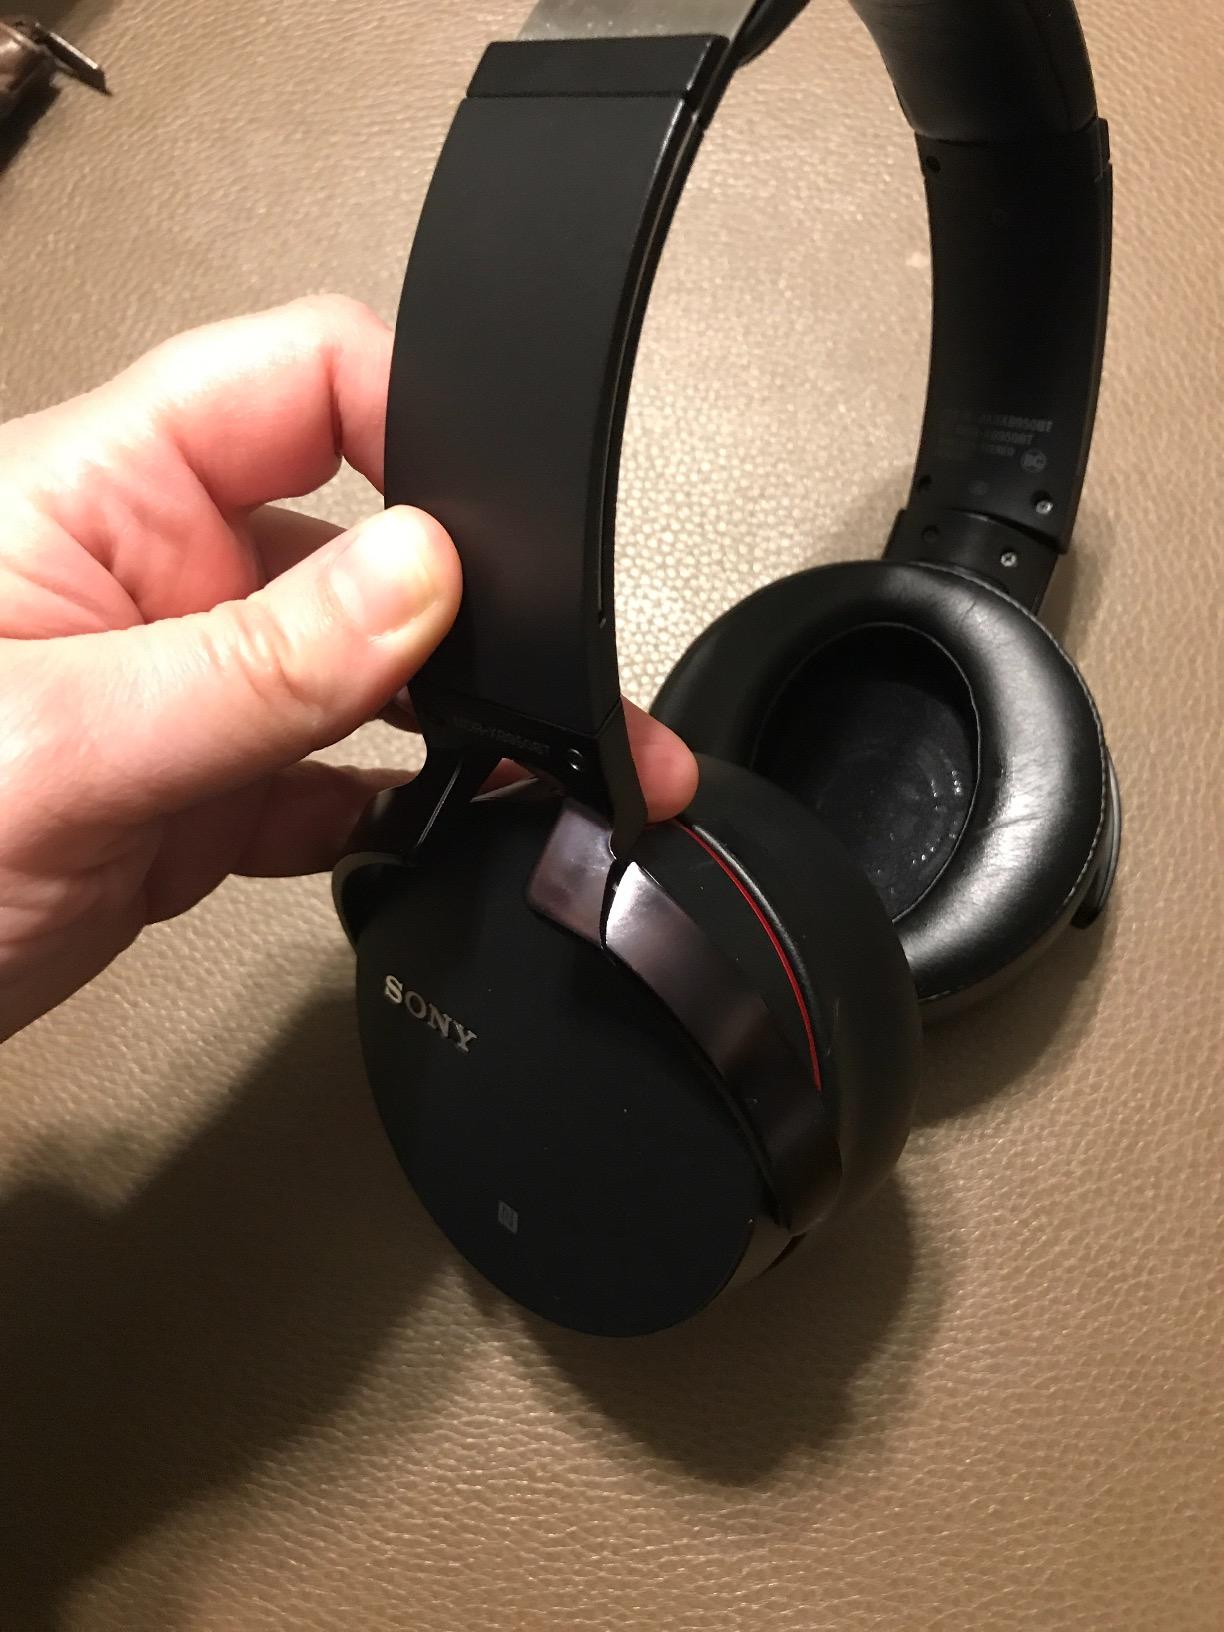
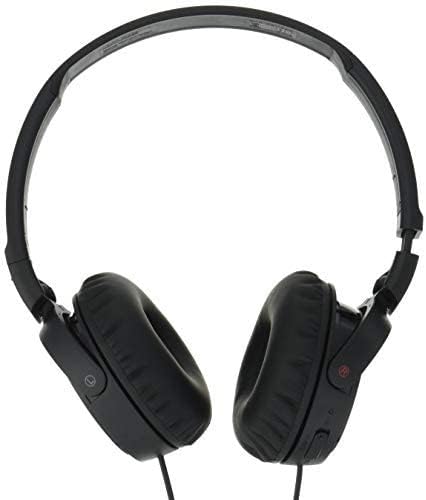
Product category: headphones
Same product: no